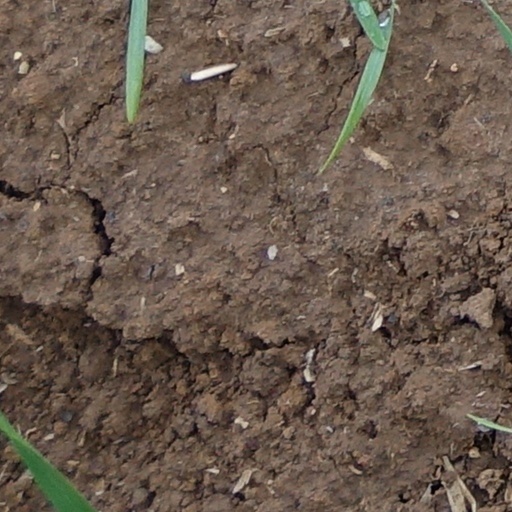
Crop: wheat